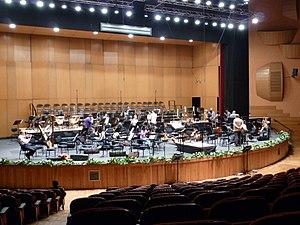
Le palais de l'Opéra est un édifice dédié à l'opéra situé à La Corogne en Espagne.